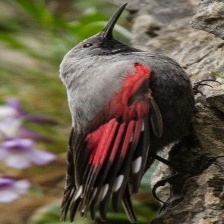
Species: WALL CREAPER
Scientific name: TICHODROMA MURARIA